Martin Zandvliet

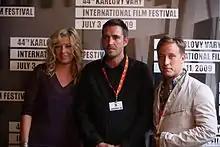
Paprika Steen, Zandvliet and Anders August in Karlovy Vary

Zandvliet originally began as an editor, before writing and directing the documentary "Angels of Brooklyn" in 2002. His first major picture was "Applause" in 2009, which received wide praise. He then wrote and directed "A Funny Man", based on the life of Danish actor and comedian Dirch Passer. In 2015 he wrote and directed "Land of Mine", which received almost universal acclaim at home, with many calling it the best Danish film that year, the film was furthermore nominated for the Academy Award for Best Foreign Language Film at the 89th Academy Awards.